Death and state funeral of Ronald Reagan

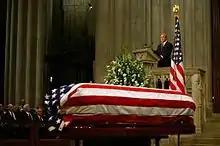
President Bush delivers a eulogy.

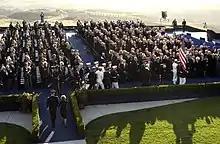
The memorial service at the Ronald Reagan Presidential Library

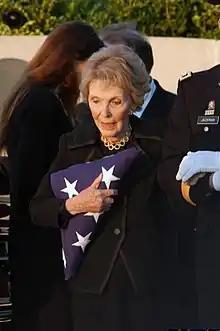
Nancy Reagan leaving the gravesite

After 34 hours of lying in state, the doors of the Capitol were closed to the public and Nancy Reagan was escorted in, where she had a moment alone with the casket. A military honor guard entered and carried it down the west steps of the Capitol to a 21-gun salute where Nancy, holding her hand over her heart, met it. After it was placed in a hearse, the motorcade departed on the five-mile-trip (8 km) to the Washington National Cathedral, where the state funeral service was to be held; crowds lined the route of the cortege as the hearse made its way.